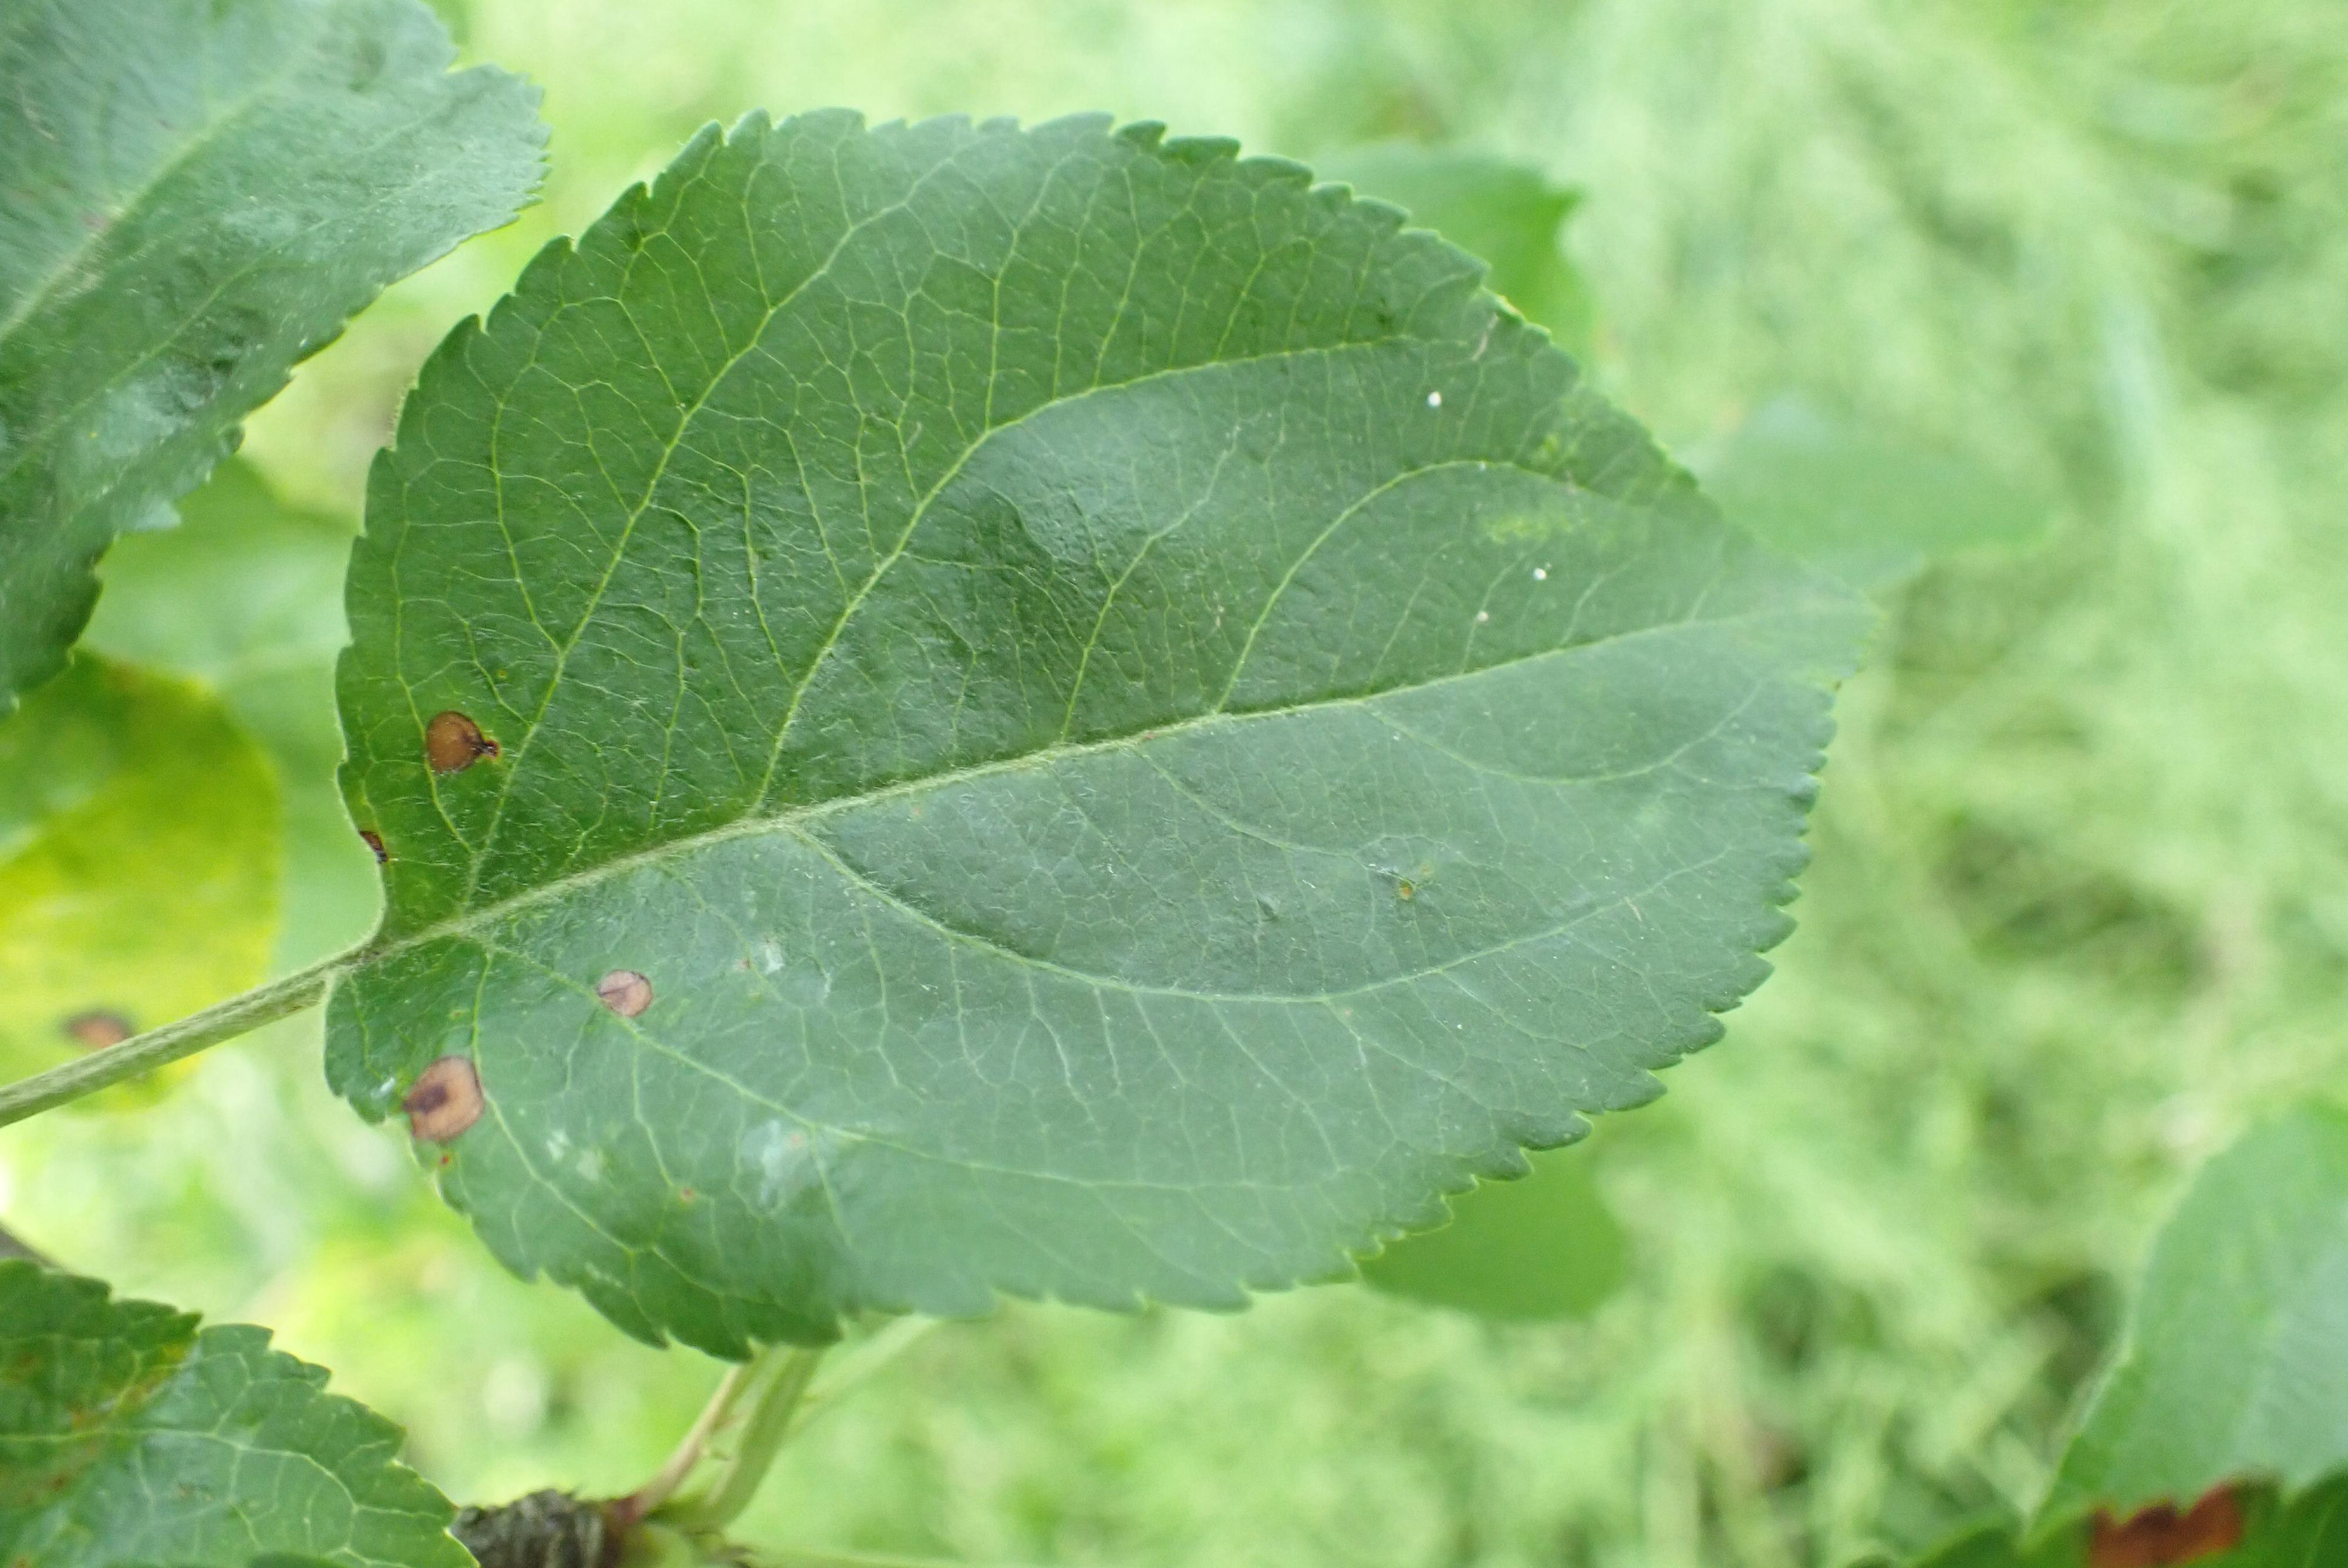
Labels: frog_eye_leaf_spot